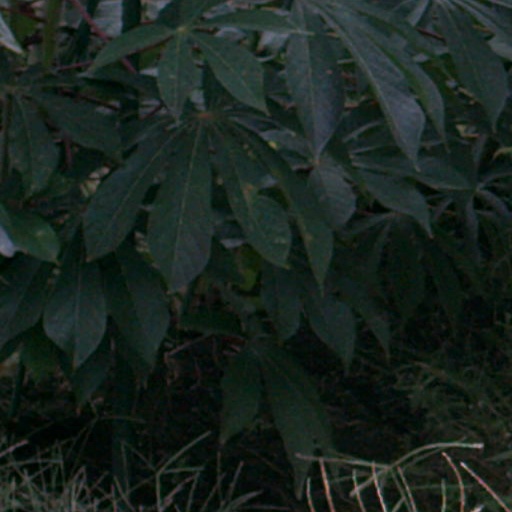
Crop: cassava